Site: brandenburg
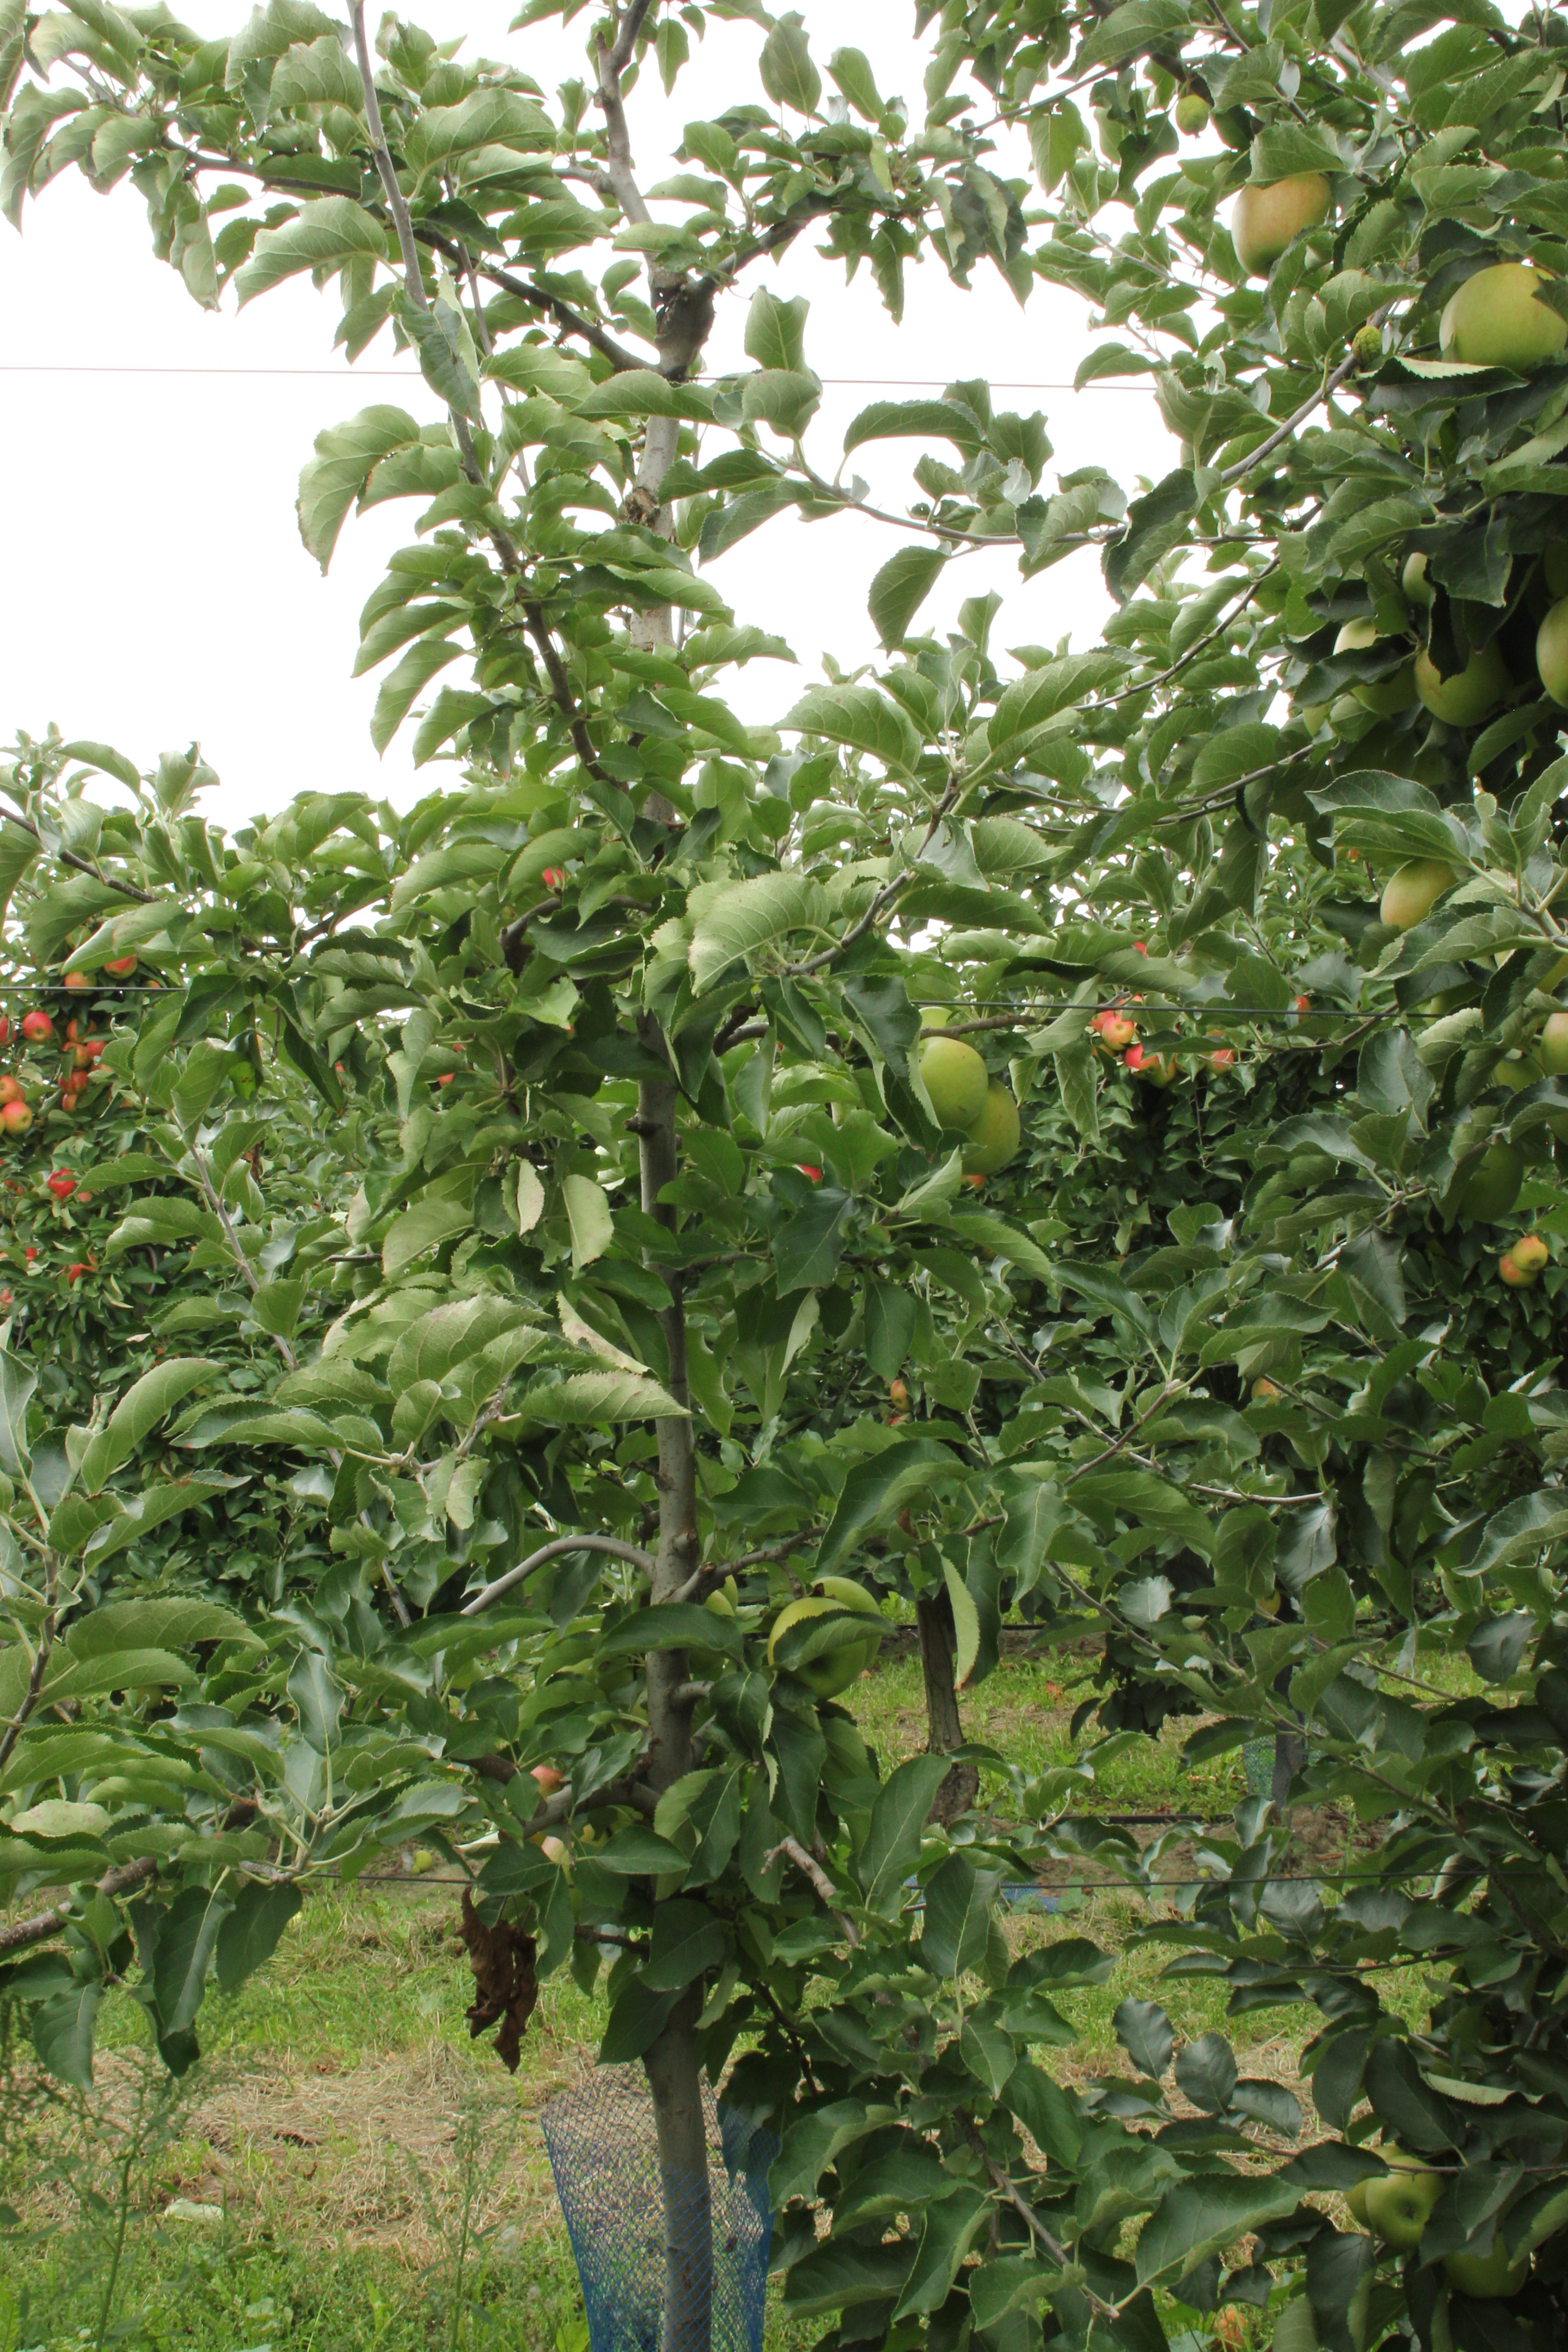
Growth stage (BBCH 87): Maturity of fruit and seed